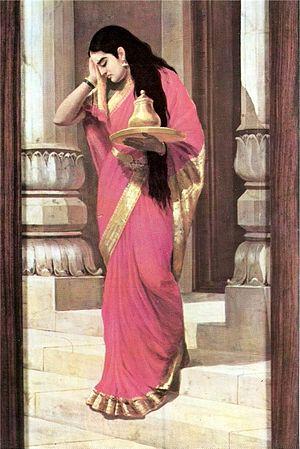
Dans l'épopée du Mahābhārata, Draupadi est la fille du roi Drupada du Panchala, et devient la femme commune des cinq Pāndava, héros du Mahābhārata, face aux Kaurava. Elle est l'une des figures féminines essentielles du Mahābhārata.